Sheehan's syndrome

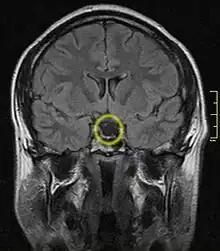
Empty sella turcica on MRI as seen in severe cases of Sheehan's syndrome

Sheehan's syndrome, also known as postpartum pituitary gland necrosis, occurs when the pituitary gland is damaged due to significant blood loss and hypovolemic shock (ischemic necrosis) or stroke, originally described during or after childbirth leading to decreased functioning of the pituitary gland (hypopituitarism). Classically, in the milder partial form, the mother is unable to breastfeed her baby, due to failure of the pituitary to secrete the hormone prolactin, and also has no more periods, because FSH (Follicle Stimulating Hormone) and LH (Luteinising Hormone) are not secreted. Although postmenopausal, the mother with this milder form of Sheehan's syndrome does not experience hot flushes, because the pituitary fails to secrete FSH (high levels of FSH, secreted by the pituitary in healthy postmenopausal women is an attempt to trigger ovulation, and these high levels of FSH cause hot the flushes). The failure to breastfeed and amenorrhea no more periods, were seen as the syndrome (a collection of symptoms), but we now view Sheehan's as the pituitary failing to secrete 1-5 of the 9 hormones that it normally produces (the anterior (front) lobe of the pituitary produces FSH, LH, prolactin, ACTH (Adreno-cortico-trophic hormone),TSH (Thyroid Stimulating Hormone) and GH (Growth Hormone); the posterior (the lobe at the back) pituitary produces ADH (Anti-Diuretic Hormone) and Oxytocin, i.e. the pituitary is involved in the regulation of many hormones. It is very important to recognise Sheehan' stroke as, the ACTH deficiency Sheehan's in the presence of the stress of a bacterial infection, such as a urine infection, will result in death of the mother from Addisonian crisis. This gland is located on the under-surface of the brain, the shape of a cherry and the size of a chickpea and sits in a pit or depression of the sphenoid bone known as the sella turcica (the Turk's saddle). The pituitary gland works in conjunction with the hypothalamus, and other endocrine organs to modulate numerous bodily functions including growth, metabolism, menstruation, lactation, and even the "fight-or-flight" response. These endocrine organs, (like the thyroid gland in the neck, or adrenals on the upper pole of the kidneys), release hormones in very specific pathways, known as hormonal axes. For example, the release of a hormone in the hypothalamus will target the pituitary to trigger the release thyroid stimulating hormone (TSH), and the pituitary's released hormone (TSH) will target the next organ in the pathway i.e. the thyroid to release thyroxin. Hence, damage to the pituitary gland can have downstream effects on any of the aforementioned bodily functions.